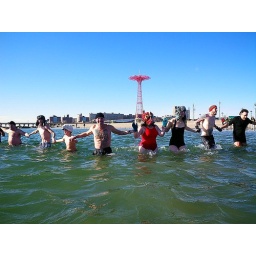
bears circle in the water